Flower Power (photograph)

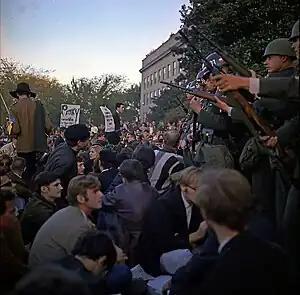
Young protesters at the March on the Pentagon

The young man in the photo is most commonly identified as George Edgerly Harris III, an 18-year-old actor from New York who had moved to San Francisco in 1967. In 2005, Boston talked in an interview about the effort it took to learn that the protester was Harris. Harris, who performed under the stage name Hibiscus and co-founded The Cockettes, a "flamboyant, psychedelic gay-themed drag troupe", died in the early 1980s during the beginning of the HIV/AIDS epidemic.